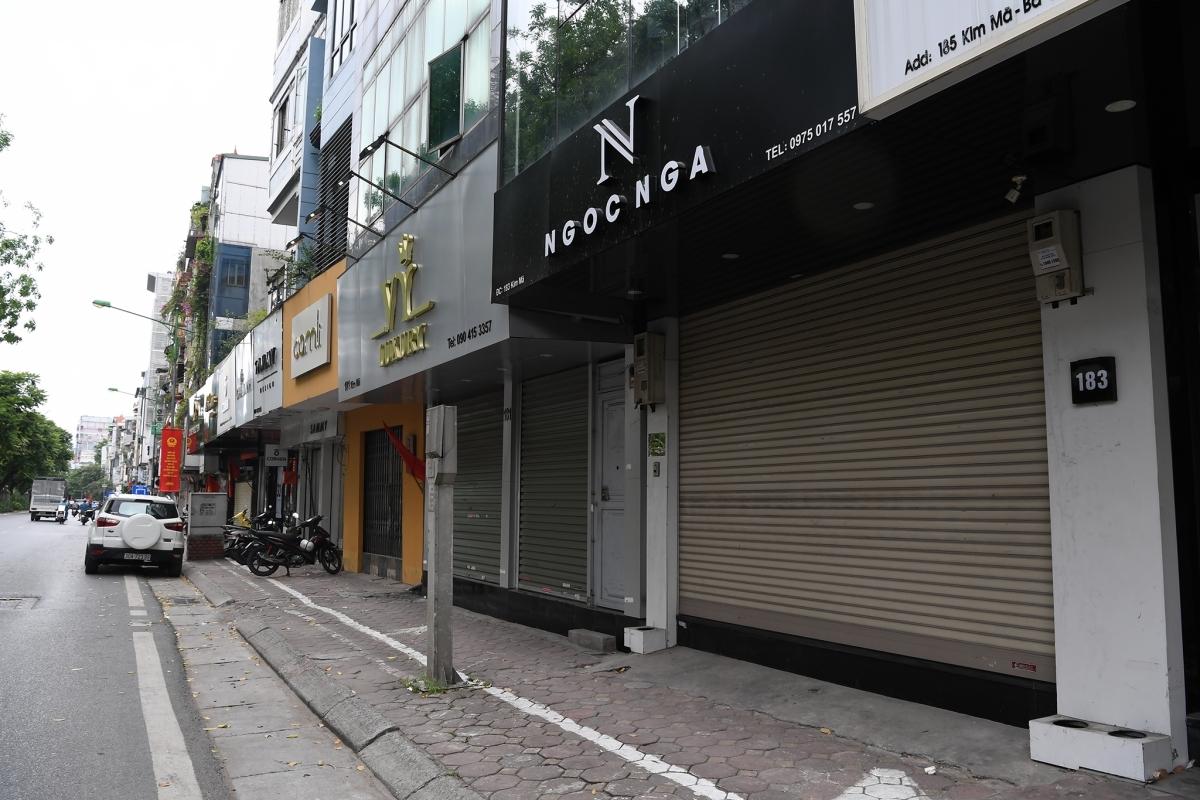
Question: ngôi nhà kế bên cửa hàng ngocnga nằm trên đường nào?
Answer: đường kim mã